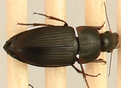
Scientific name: Anisodactylus rusticus
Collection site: North Sterling NEON (STER), plot STER_029